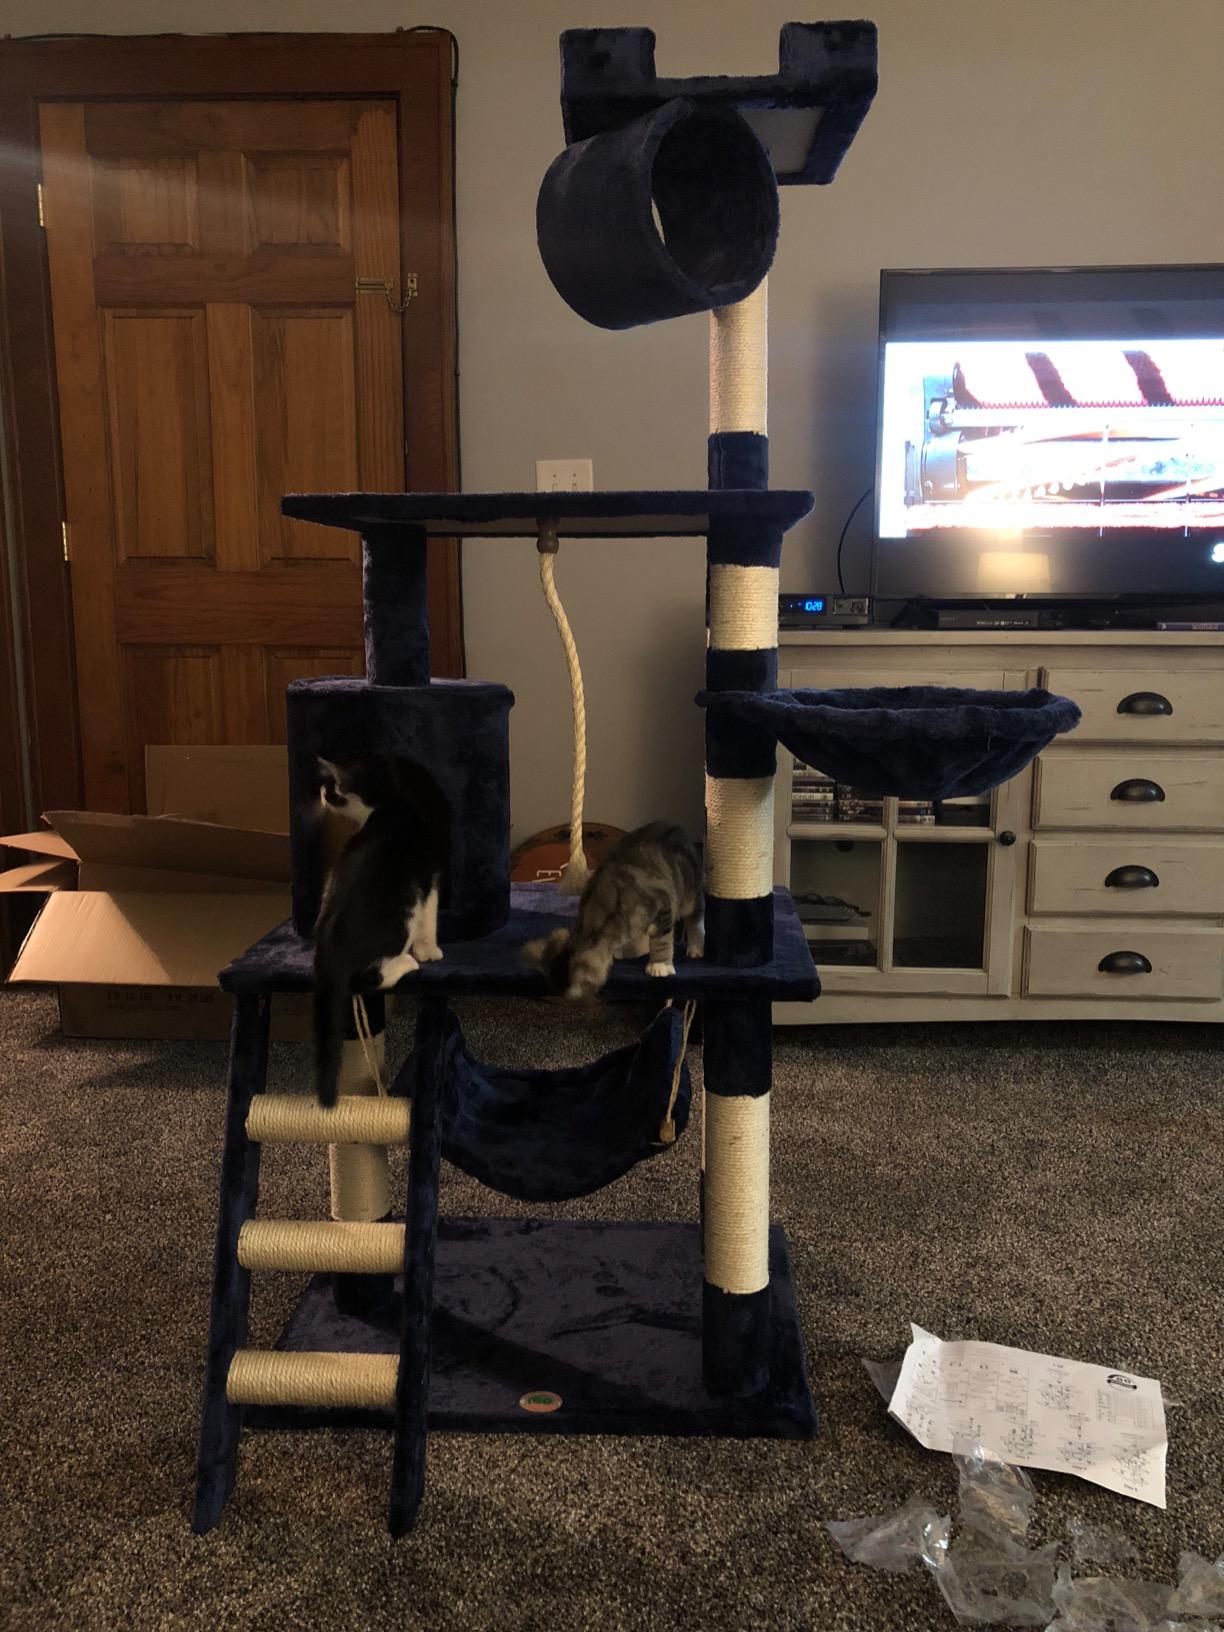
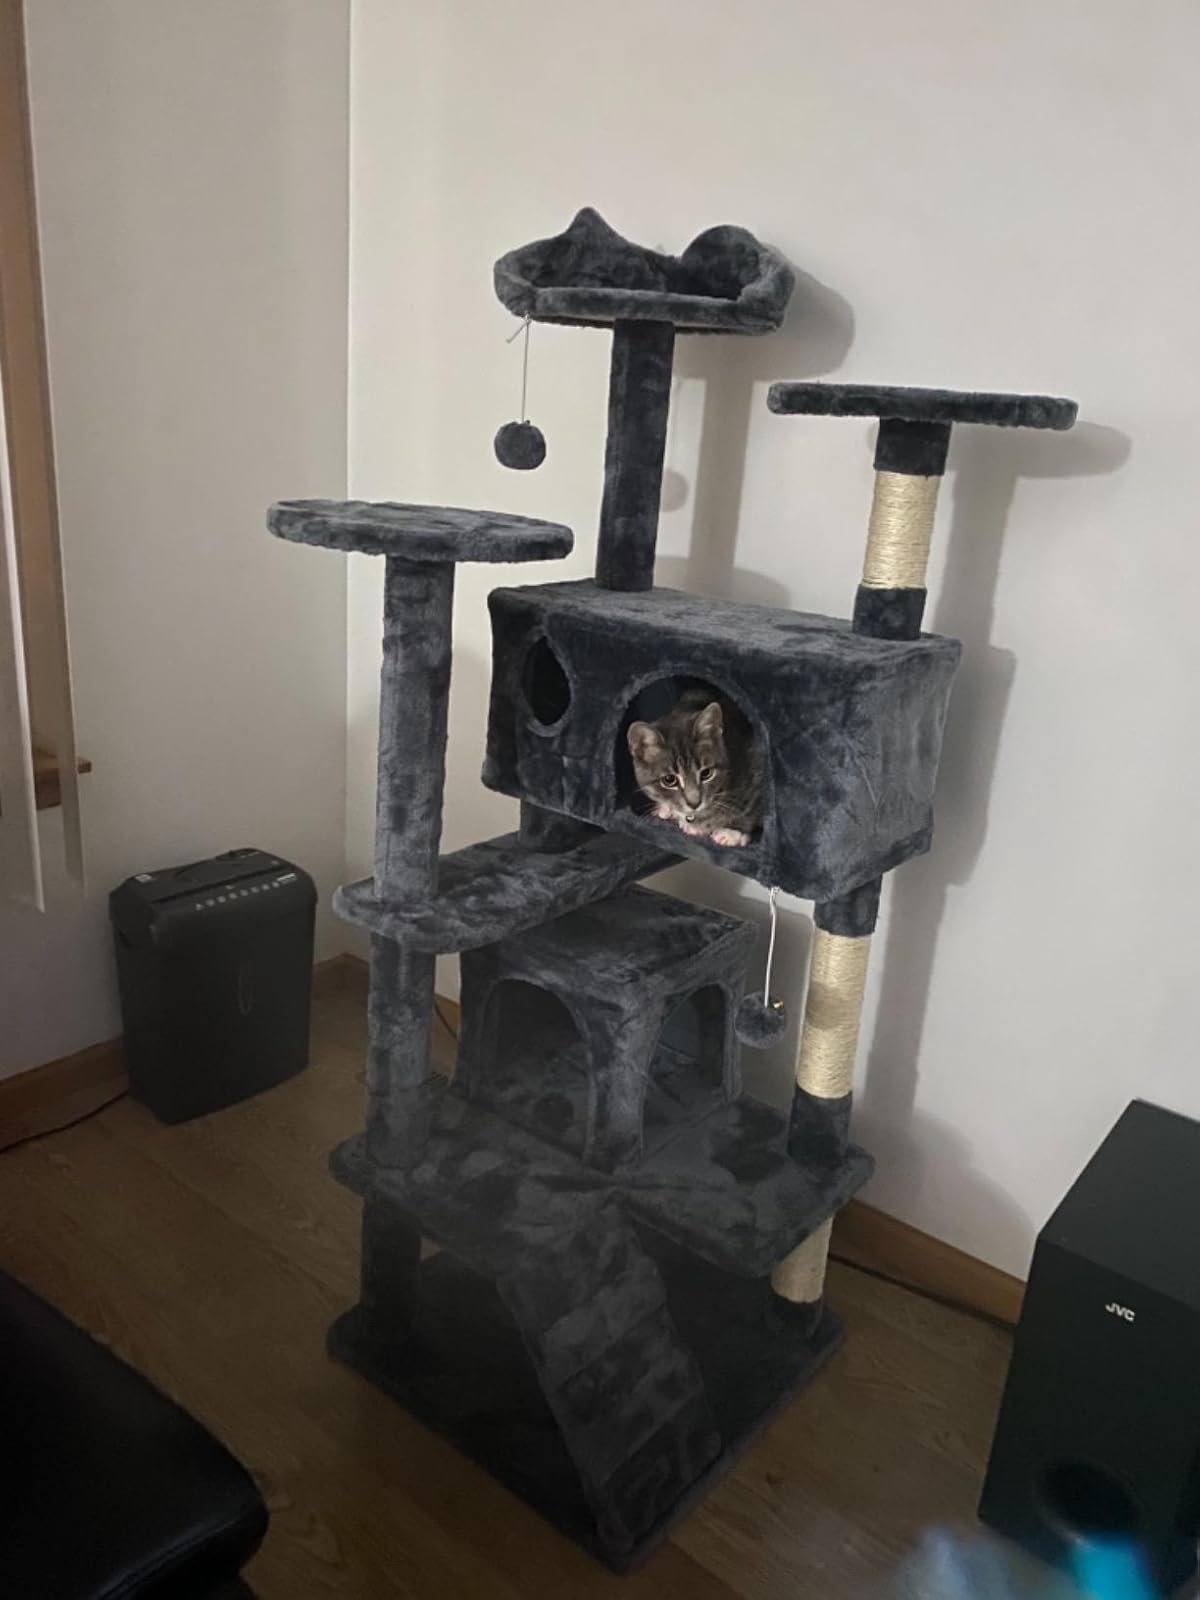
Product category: items_cat tree
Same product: no